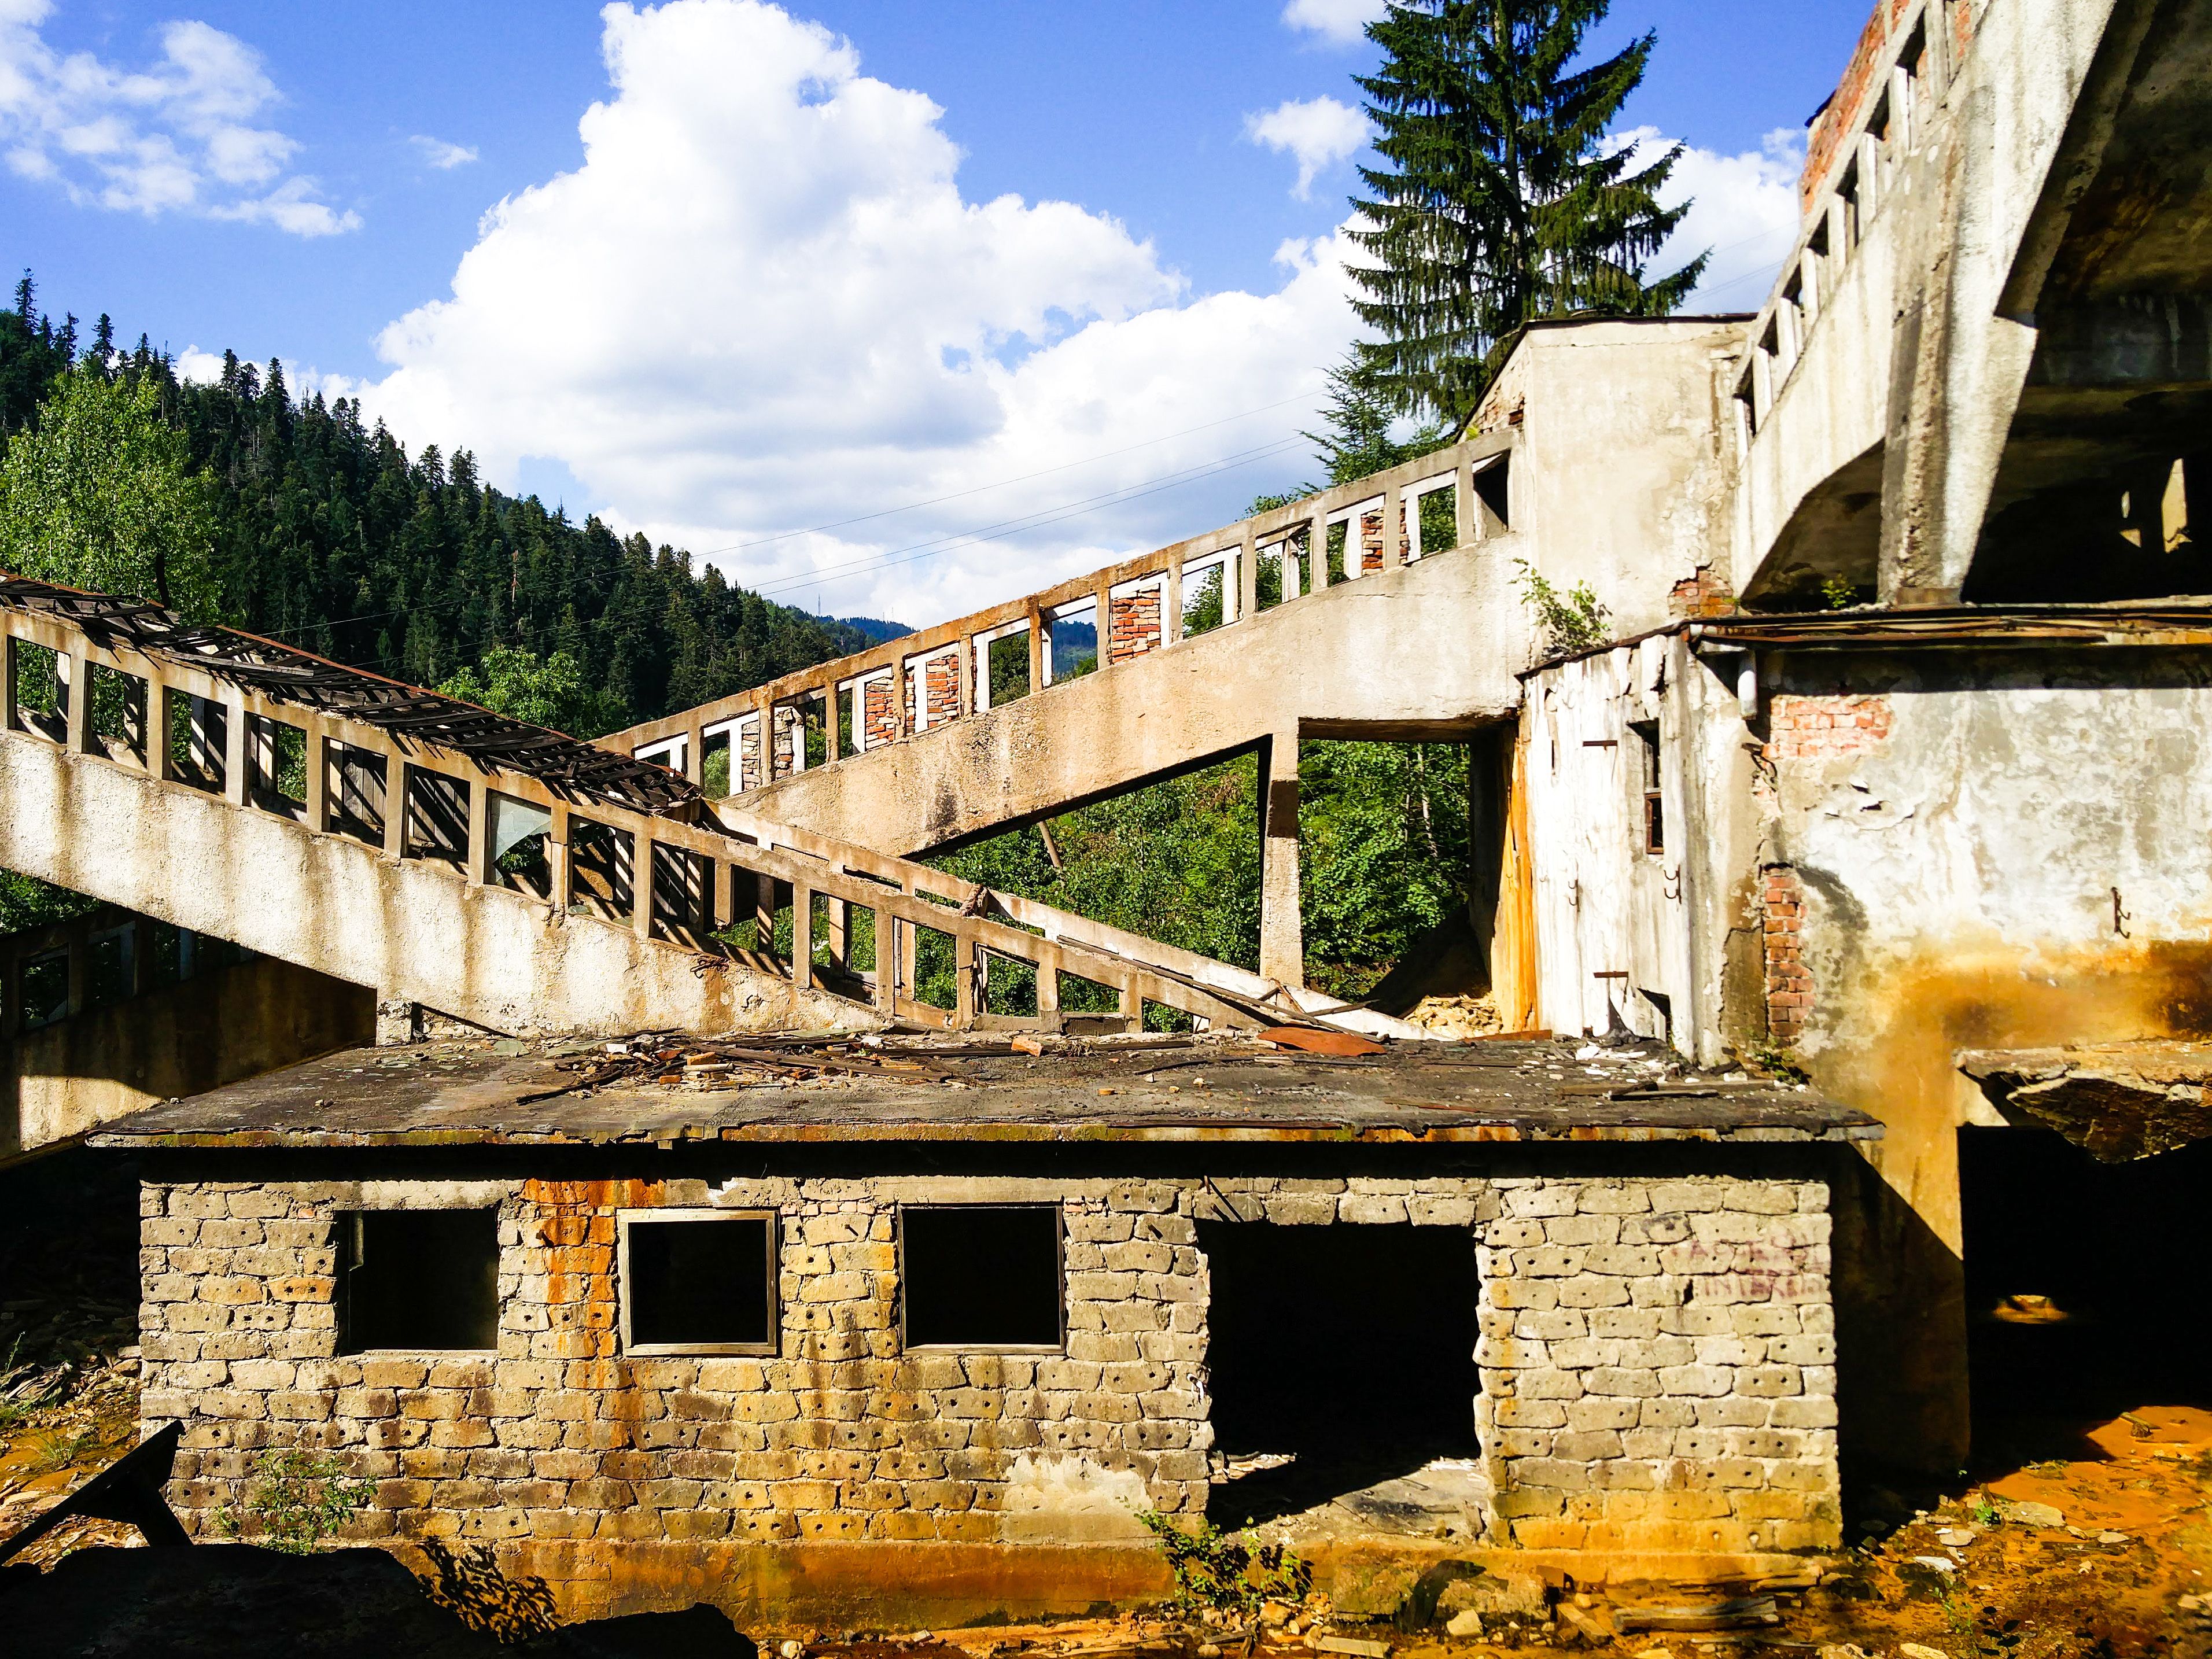
Old building with trees
The photo of an old destroyed building in front of heavy trees under a partially cloudy sky. Subrays are clearly visible which brightens the photo and makes it warm. The trees behind seem like a natural forest.
Wide-angle shot from a high level angle capturing an old destroyed building. In the foreground in front of a natural forest containing heavy big trees. The sky appears partially cloudy also the sun rays coming through it make the photo feel full of calm and warm.
Labels: Architecture, Building, Outdoors, Shelter, Plant, Tree, Fir, Nature, Countryside, Hut, Rural, Brick, Housing, Conifer, Corrosion, Rust, Ruins, Trees, Sky
Camera: OnePlus ONE A2003
Aperture: F2
Exposure: 1/1300 sec
ISO: 101
Focal length: 4.5 mm